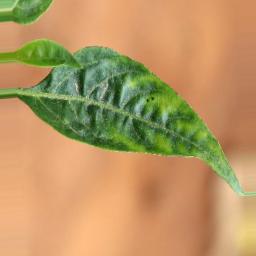
Label: mites_and_trips